Jean Donovan

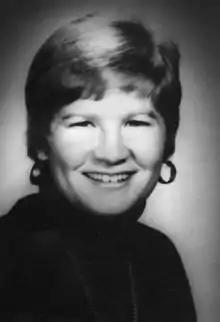

Jean Marie Donovan (April 10, 1953 – December 2, 1980) was an American lay missionary who was beaten, raped, and murdered along with three fellow missionaries—Ita Ford, Maura Clarke and Dorothy Kazel—by members of the military of El Salvador in 1980.